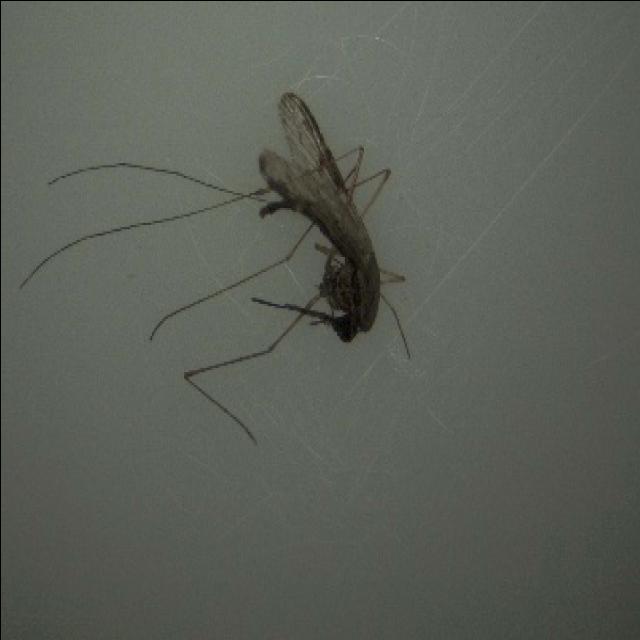
Species: anopheles_sinensis